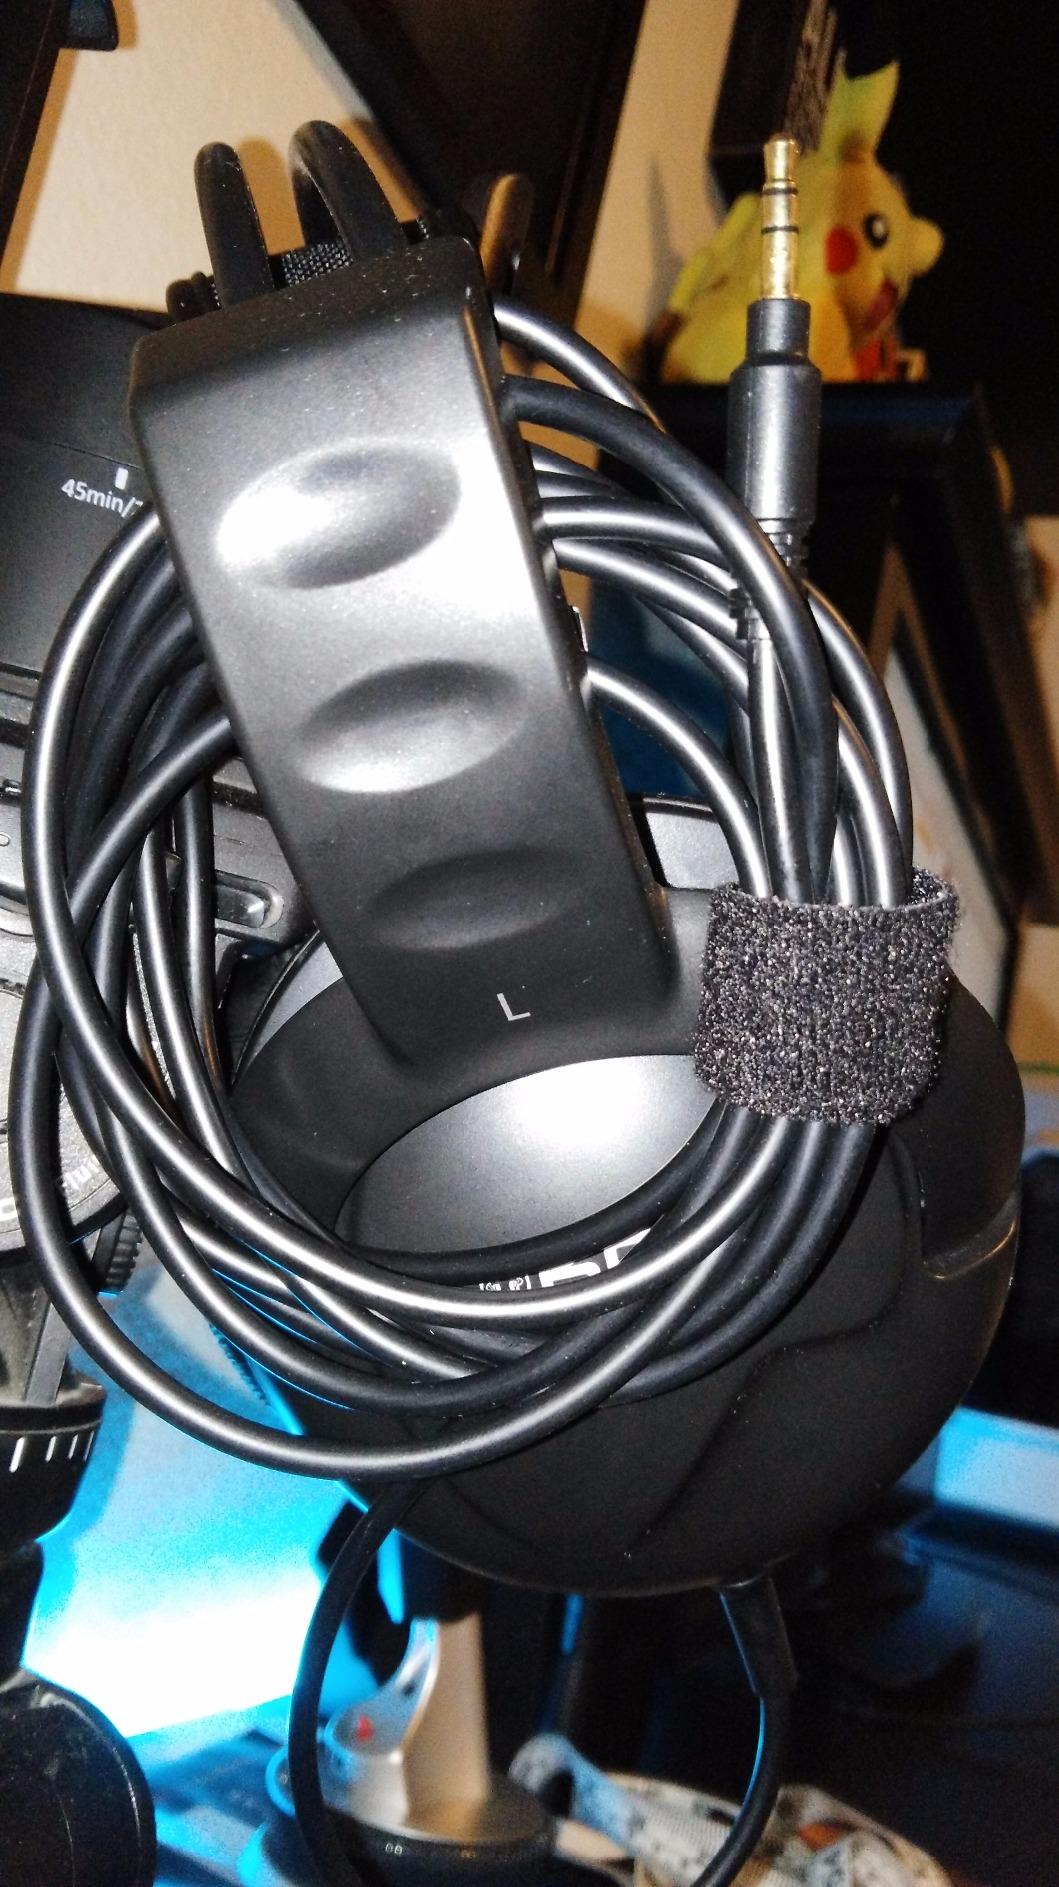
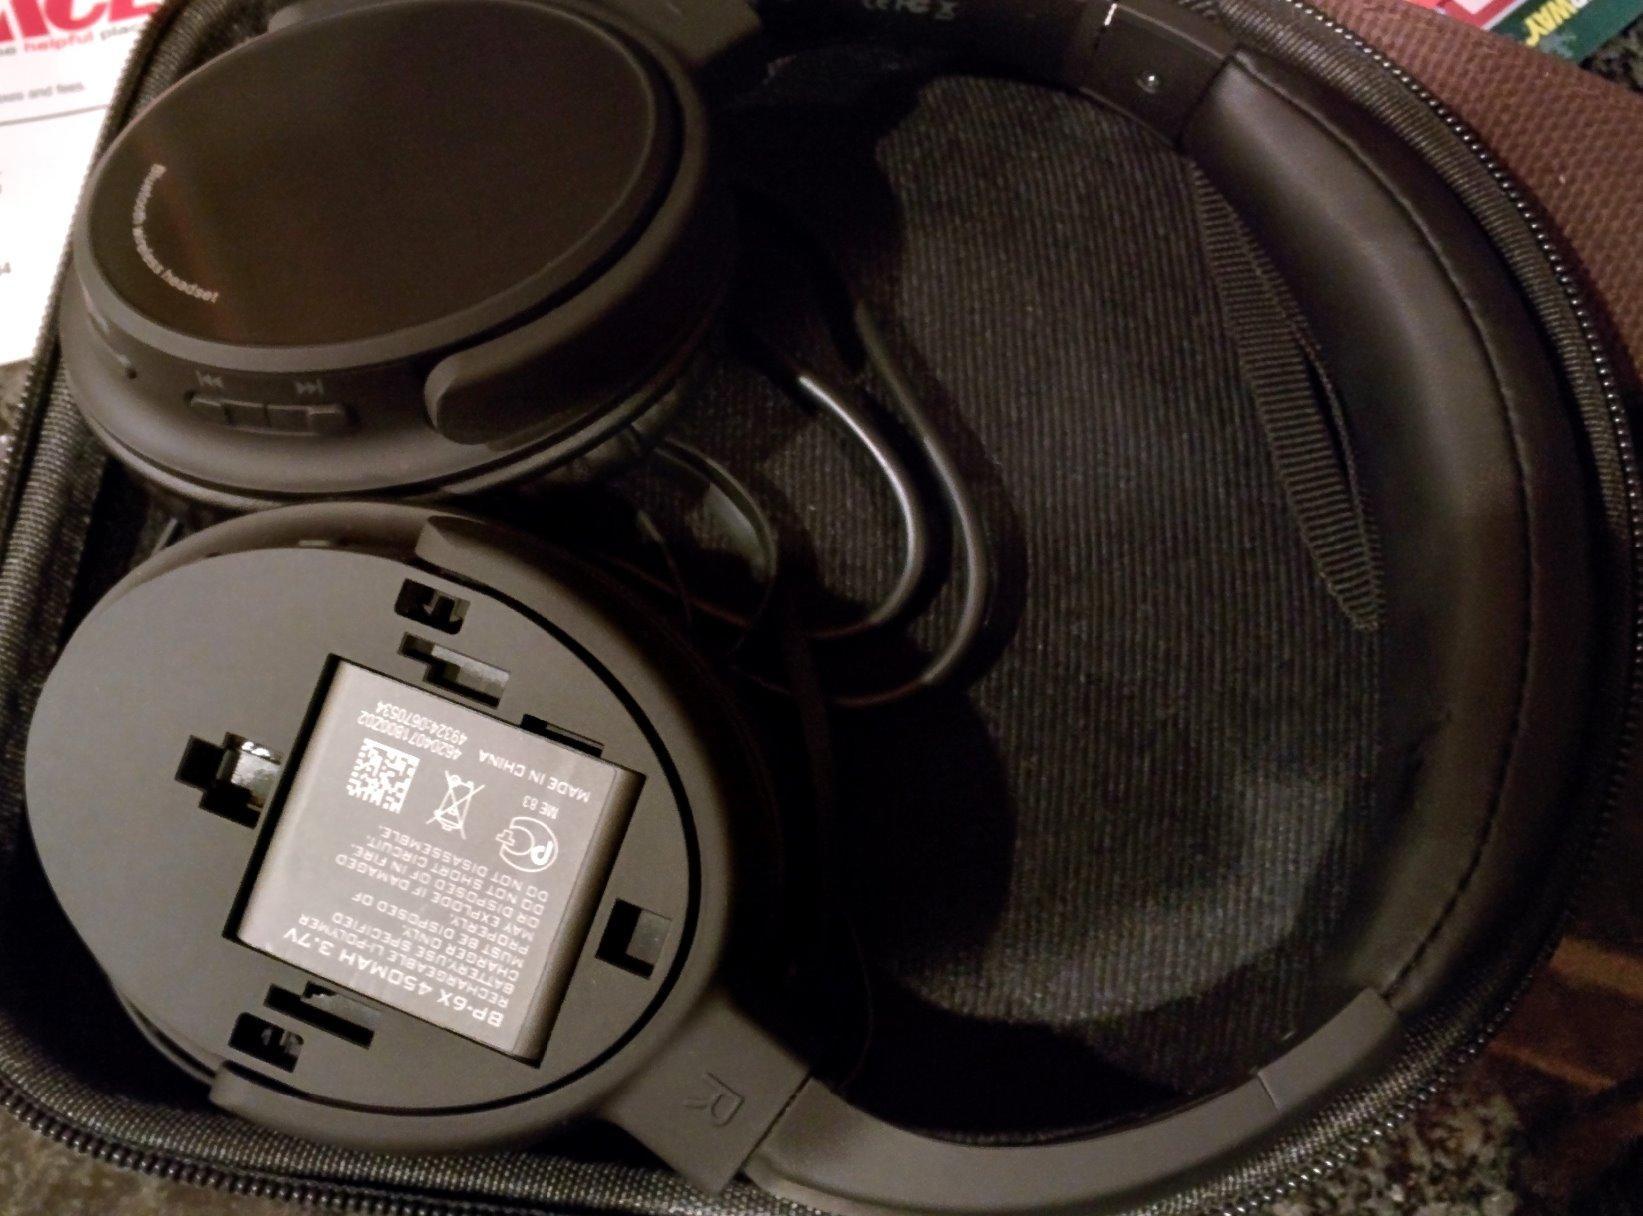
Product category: headphones
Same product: no